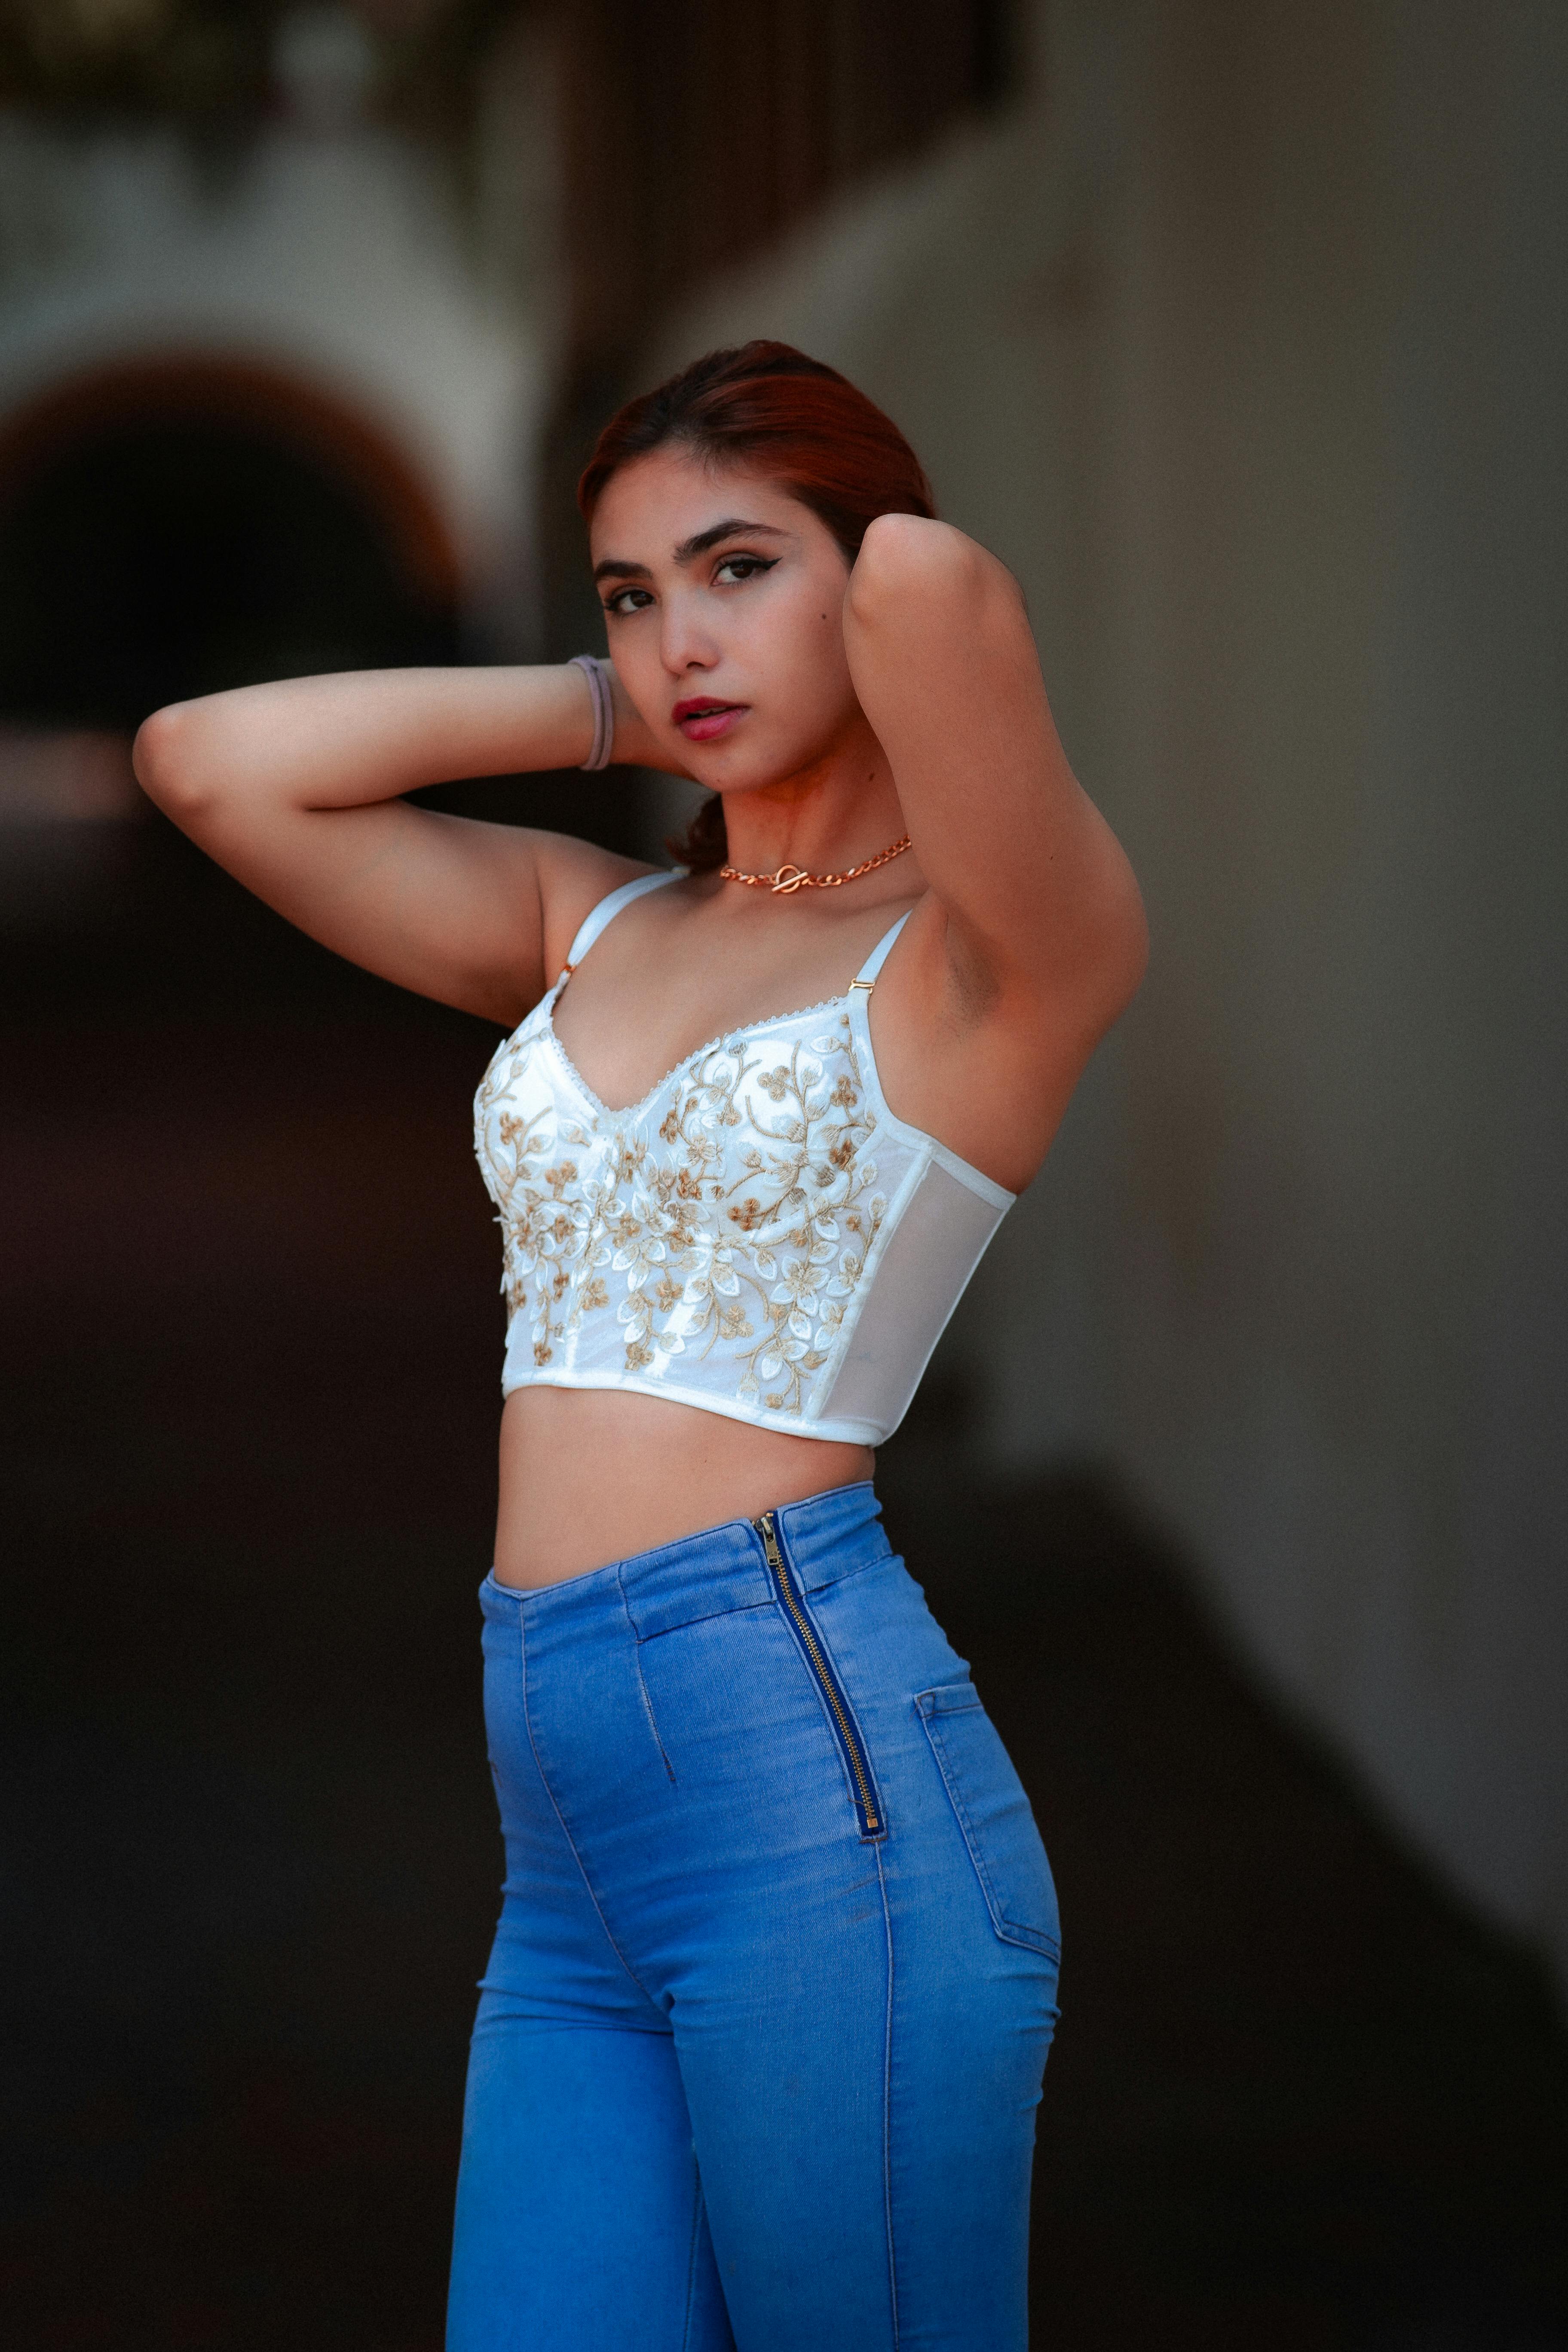
woman, stomach, human body, neck, flash photography, sleeve, waist, gesture, thigh, chest, fashion design, elbow, sleeveless shirt, sportswear, trunk, knee, denim, t shirt, belt, fashion model, abdomen, jewellery, long hair, navel, electric blue, human leg, formal wear, brown hair, crop top, fashion accessory, sitting, magenta, top, pattern, portrait photography, photo shoot, haute couture, bracelet